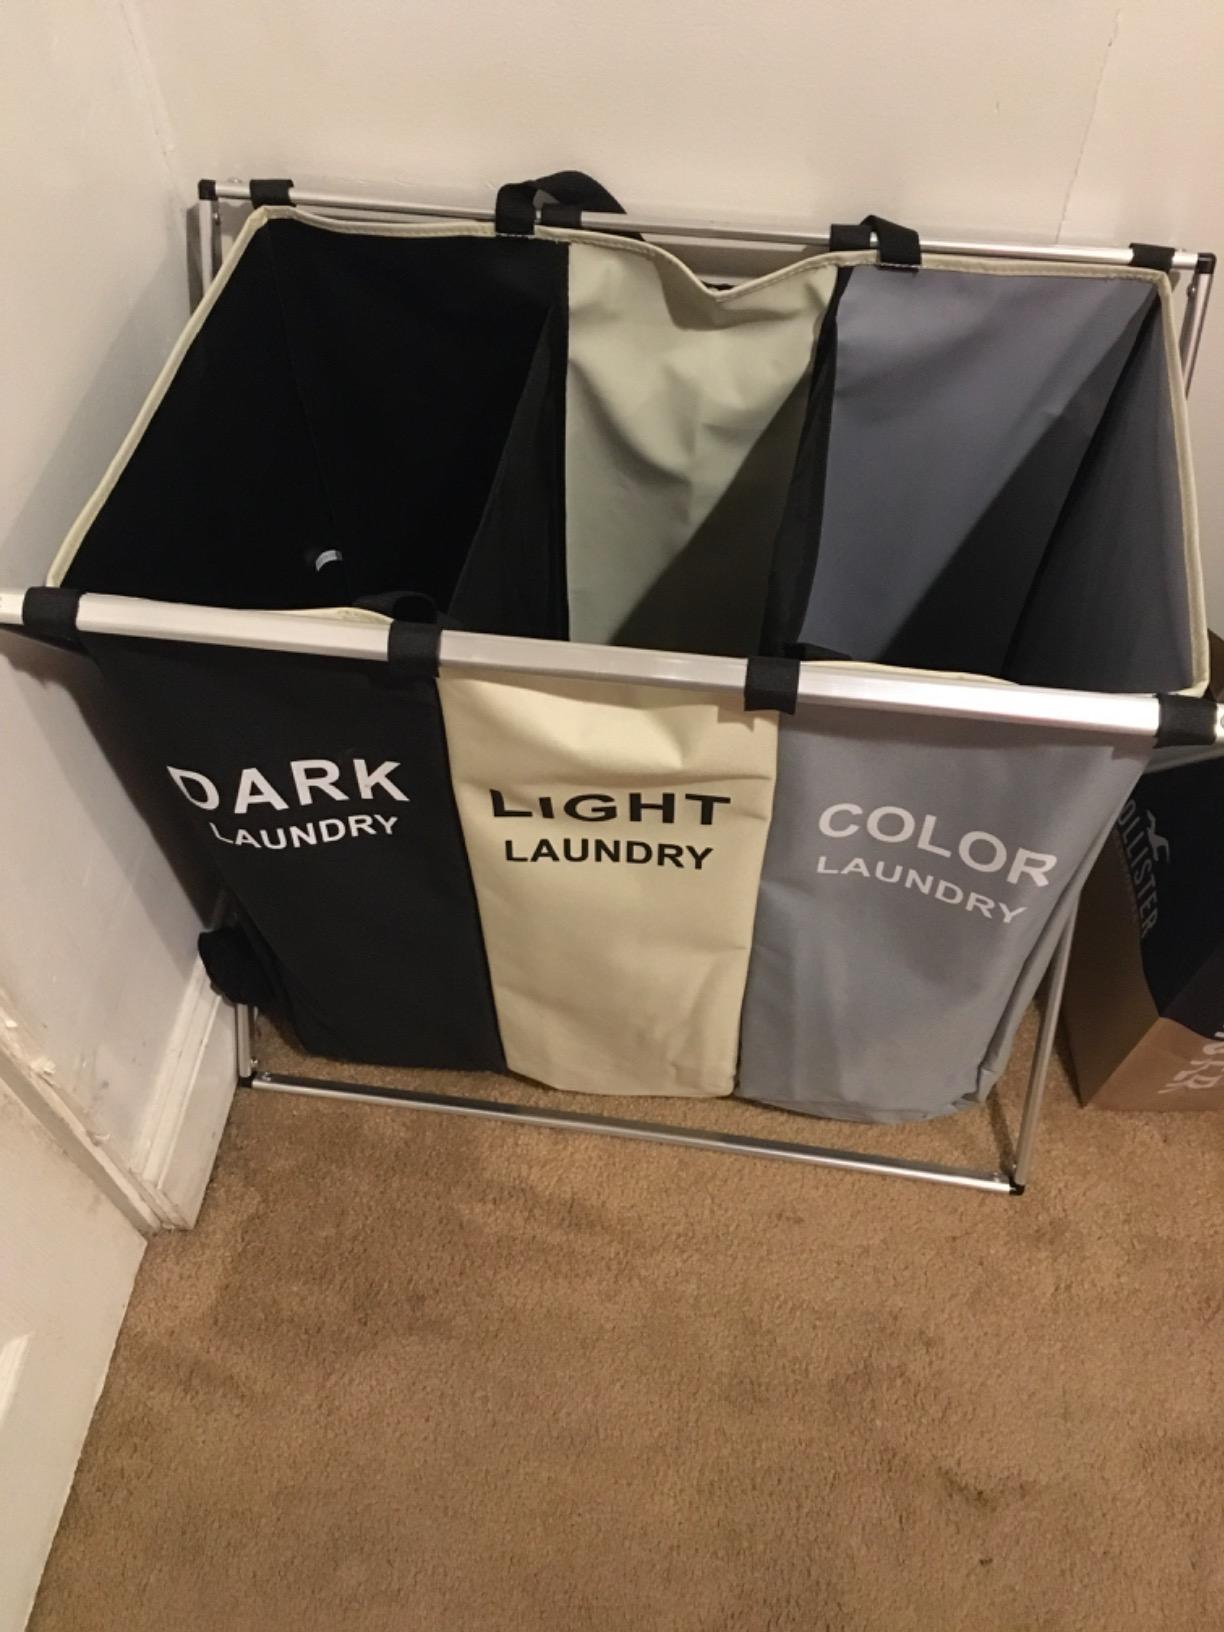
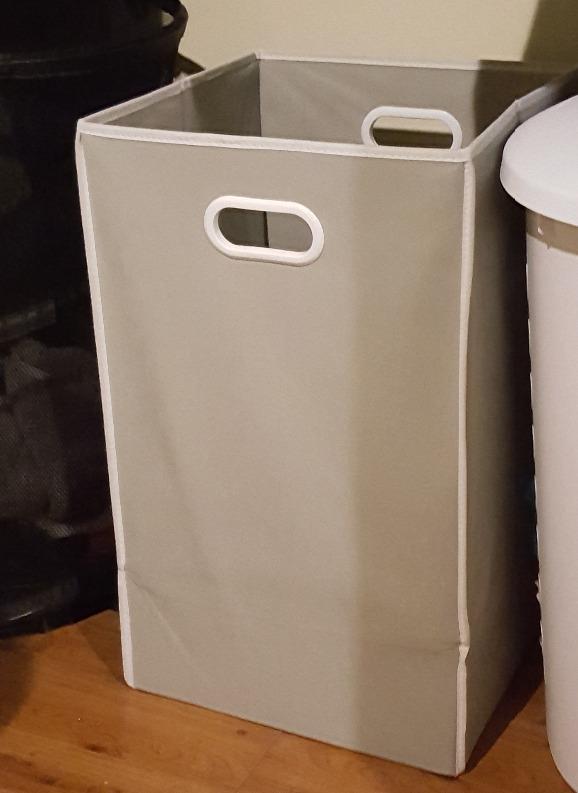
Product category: items_hamper
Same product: no